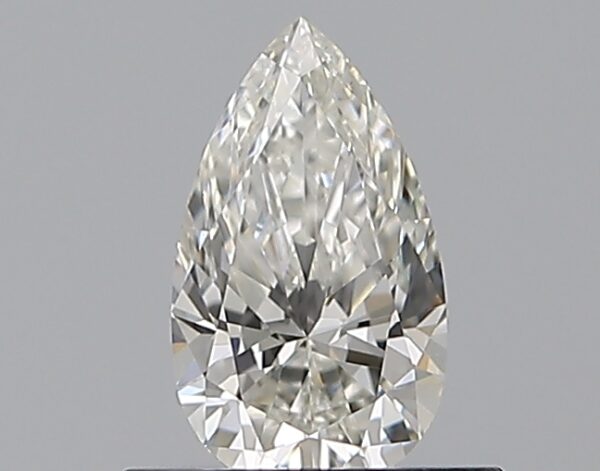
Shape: pear
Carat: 0.51
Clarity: VVS2
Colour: G
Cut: EX
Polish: EX
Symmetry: VG
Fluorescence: N
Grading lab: GIA
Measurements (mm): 7.36 x 4.24 x 2.71